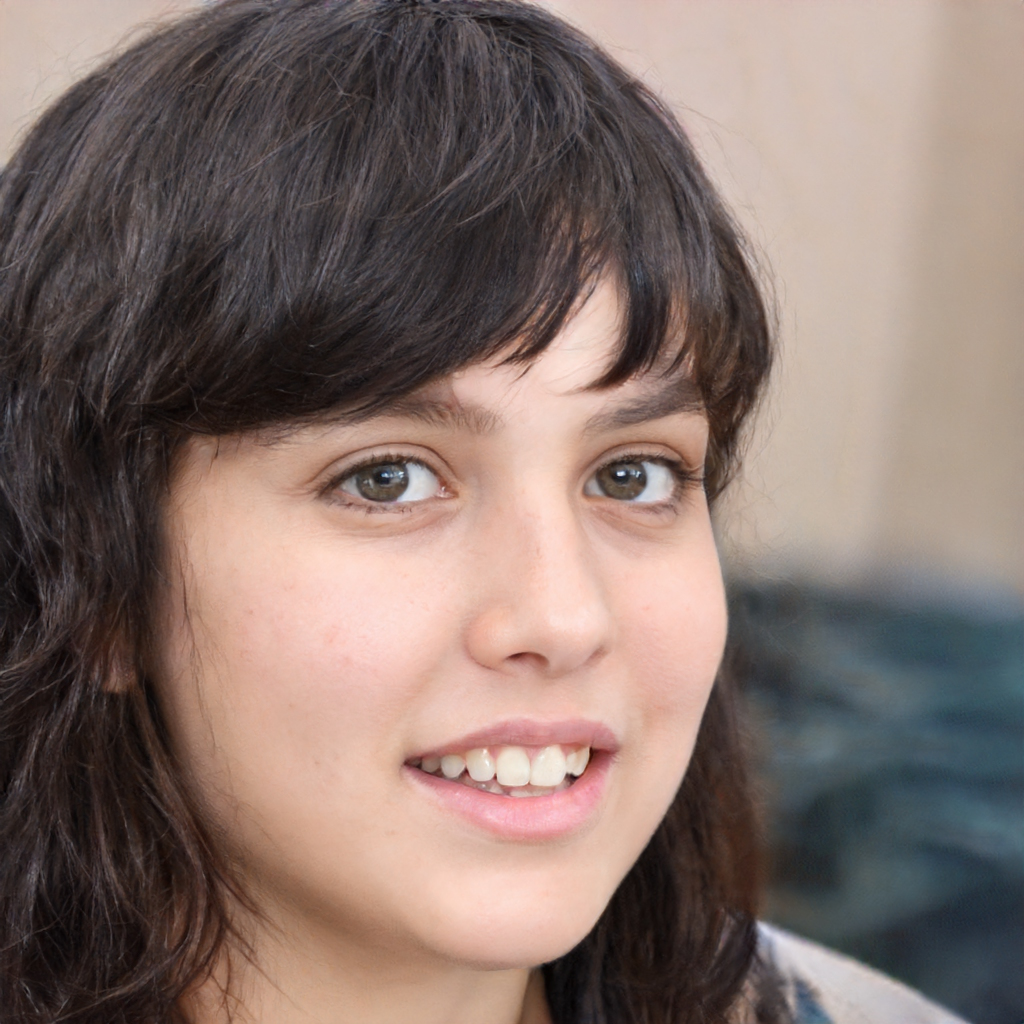
Label: Colored